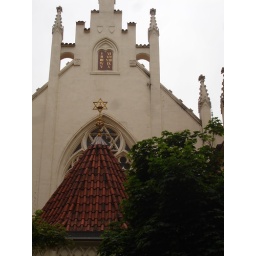
Front of the Maisel synagogue, Prague. The Prague Jewish symbol of a yellow hat is just visible within the Star of David.